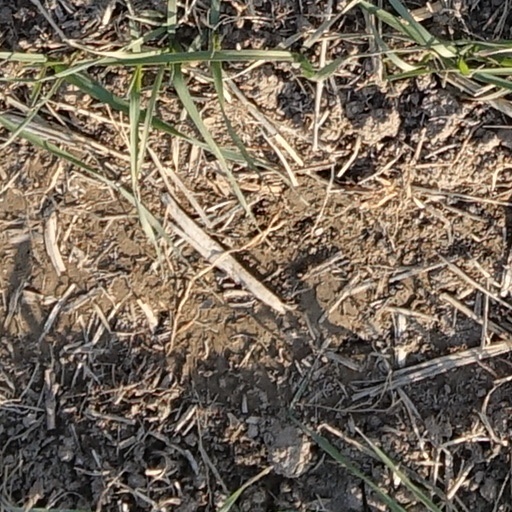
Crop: wheat